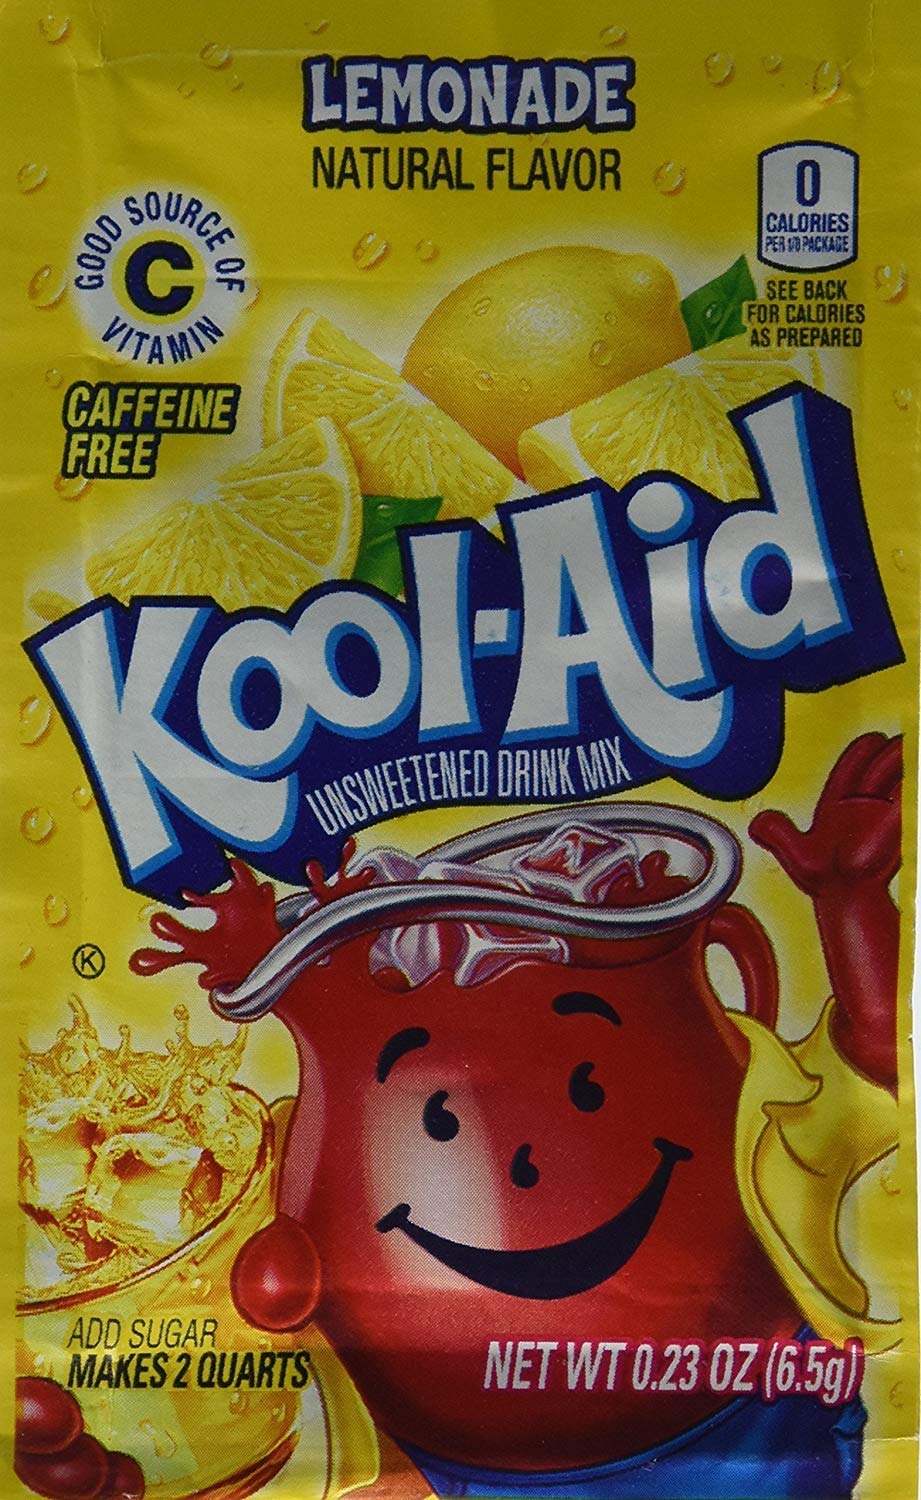
Item Name: Kool Aid Lemonade Unsweetened Soft Drink Mix 0.23 OZ (pack of 48)
Bullet Point 1: Kool-Aid Drink Mix, Natural Lemonade
Bullet Point 2: Pack of 48 Envelopes
Product Description: Kool-Aid Drink Mix, Natural Lemonade (Pack of 48)
Value: 11.04
Unit: Ounce

Price: 0.44